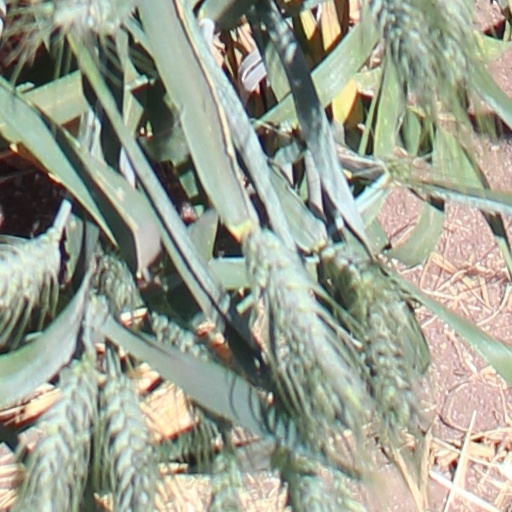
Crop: wheat